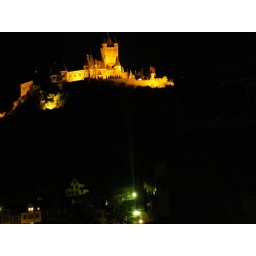
The castle in Cochem as seen from the window of our hotel room